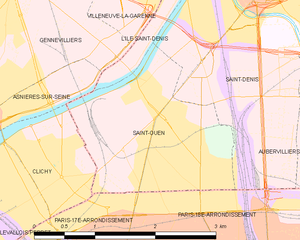
Carte des communes françaises Saint-Ouen
Saint-Ouen-sur-Seine est une commune française située sur la rive droite de la Seine dans le département de la Seine-Saint-Denis, en région Île-de-France.